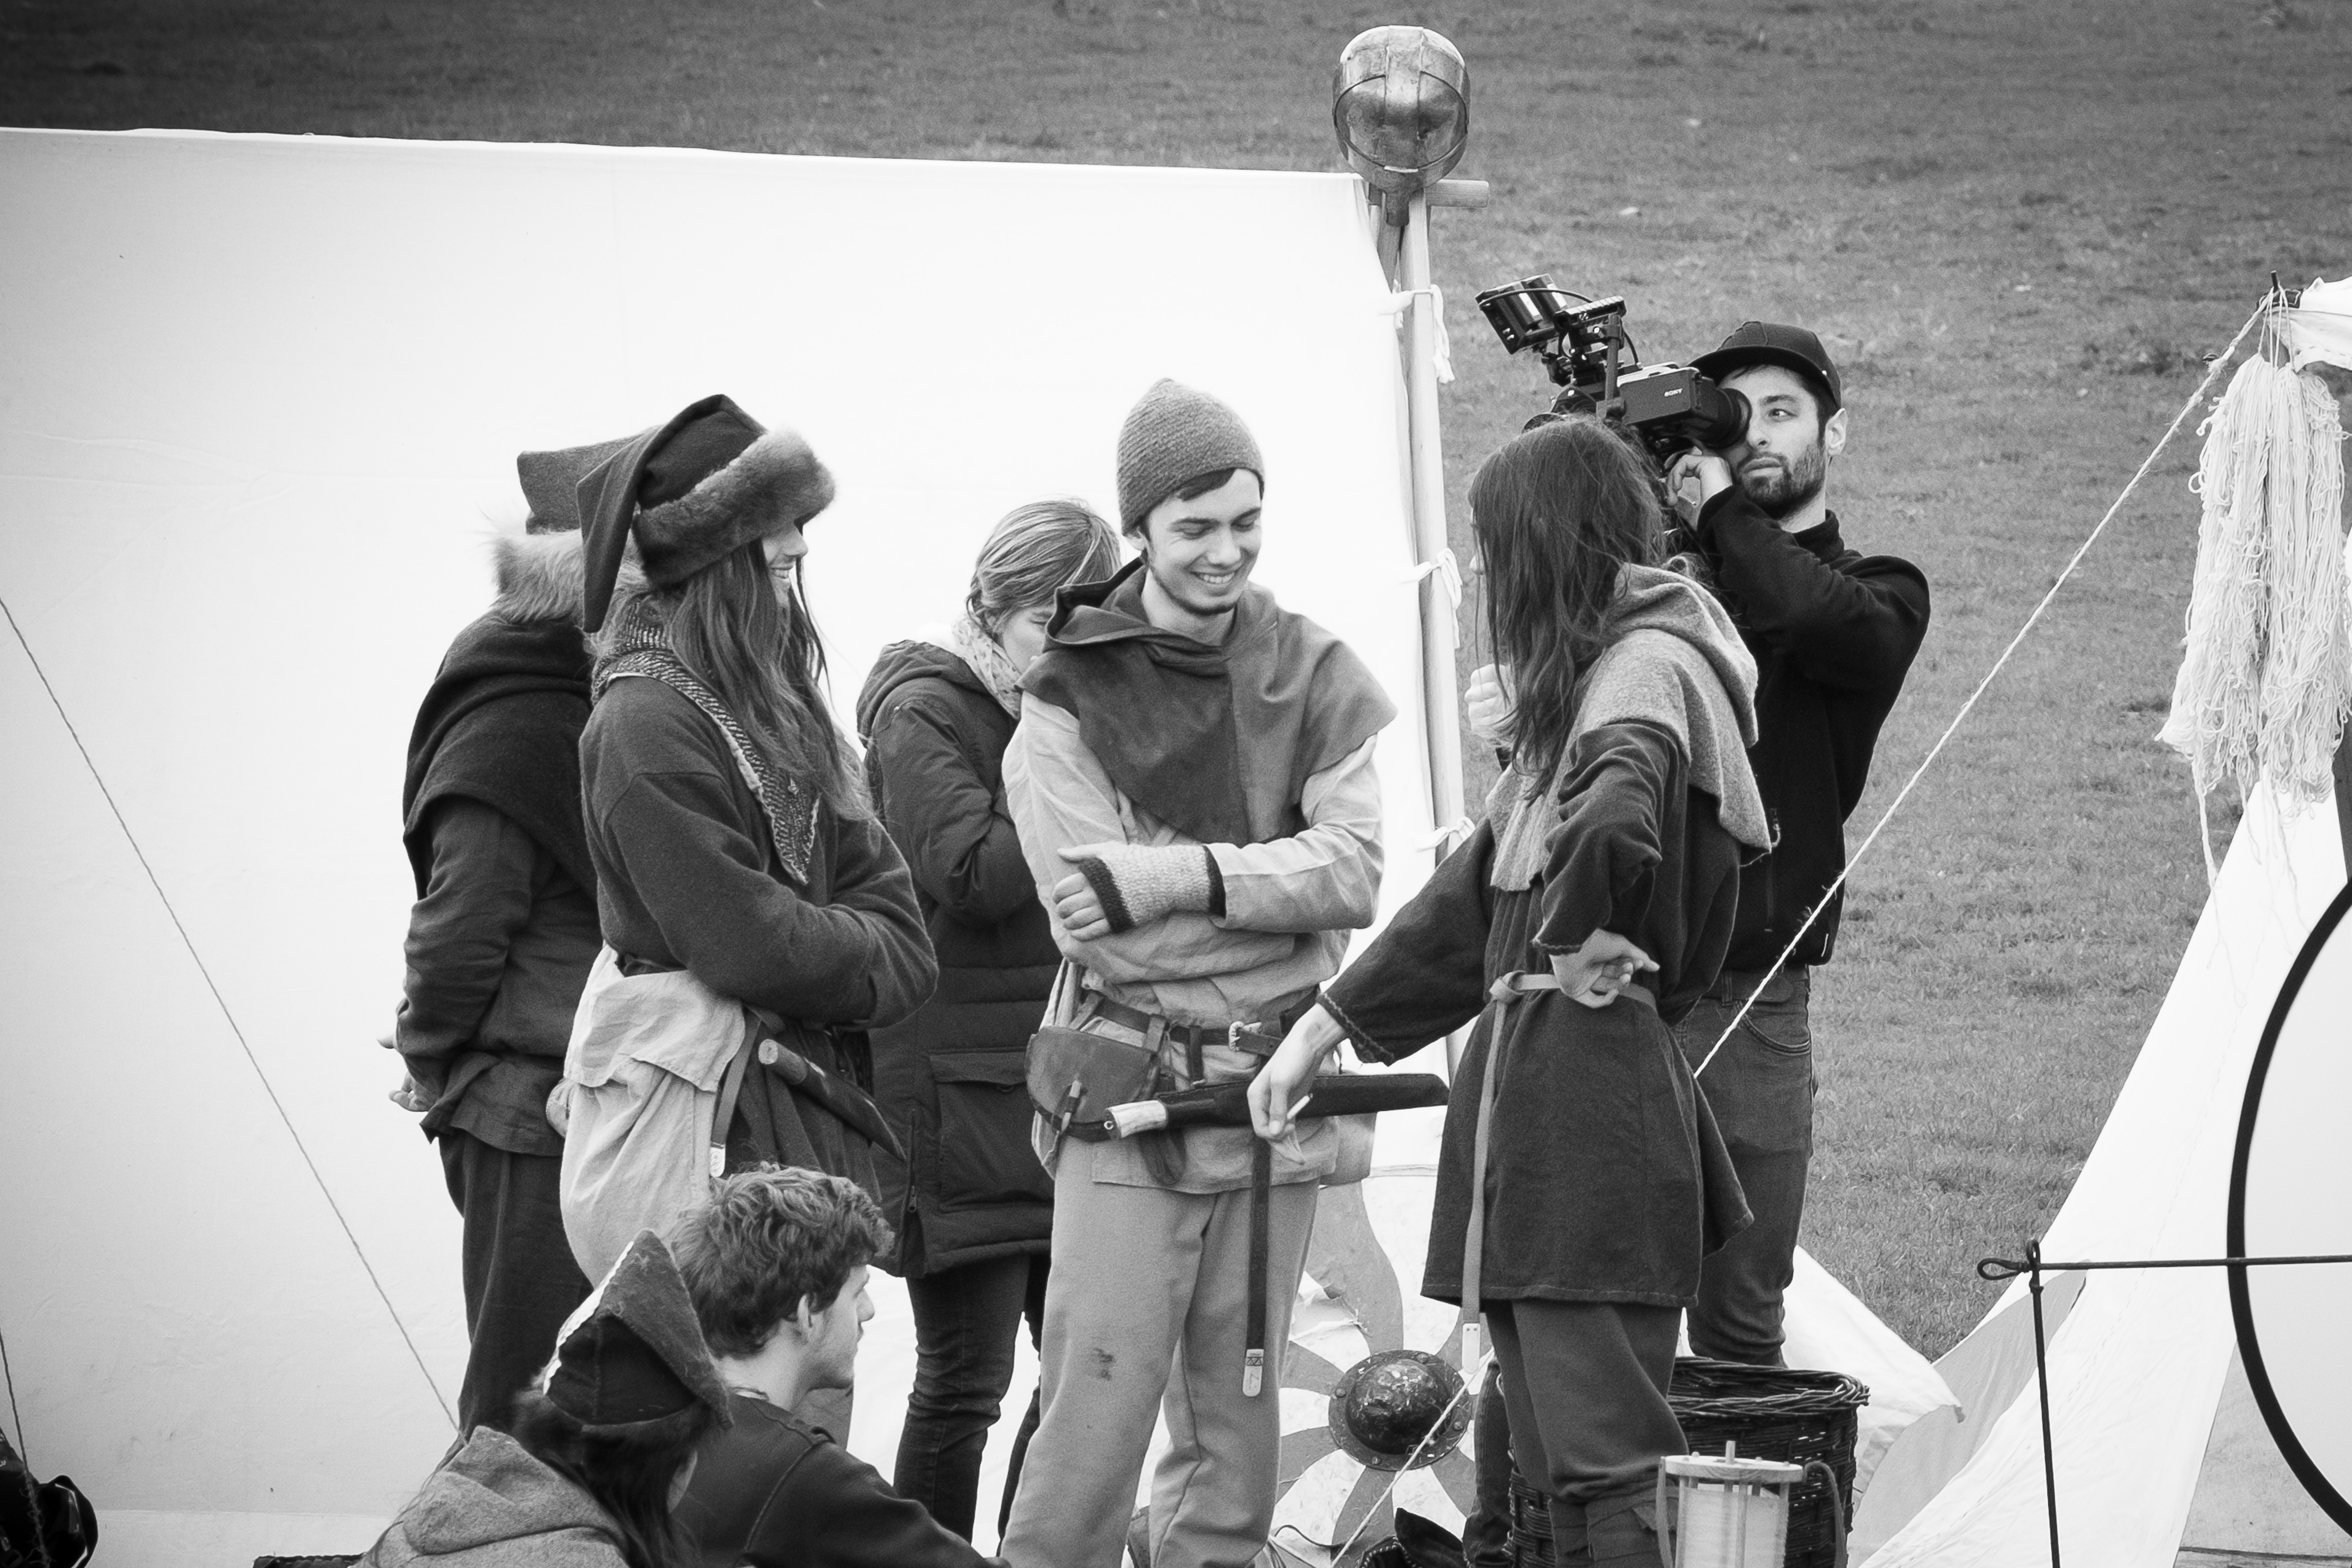
black and white, photography, travel, france, fujifilm, black, monochrome, bw, blackandwhite, blackwhite, ngc, photograph, normandy, fuji, fujixt1, fujix, noireblanc, monochrome photography, social group